The Real Housewives of Potomac season 2

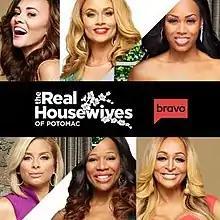

The second season of "The Real Housewives of Potomac", an American reality television series, is broadcast on Bravo. It premiered on April 2, 2017, and is primarily filmed in Potomac, Maryland. Its executive producers are Steven Weinstock, Glenda Hersh, Lauren Eskelin, Lorraine Haughton-Lawson, Bianca Barnes-Williams, Ashley McFarlin Buie, and Andy Cohen.